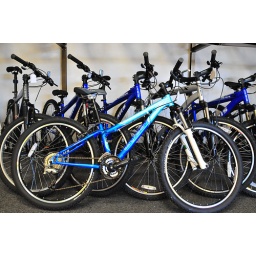
PLEASE don't anyone ask me about our mountain bike adventure in Antigua!